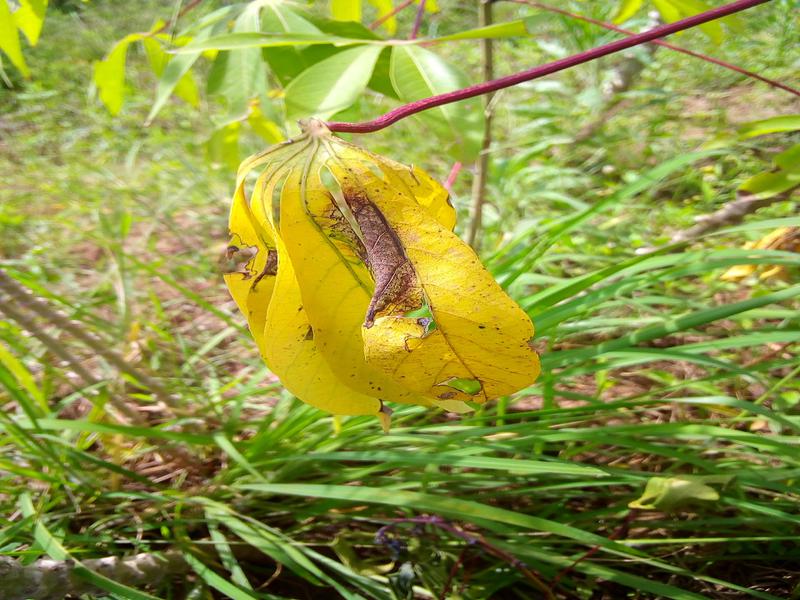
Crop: cassava
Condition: bacterial_blight